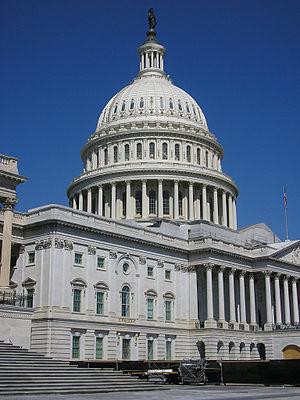
La façade Est, de nos jours. Italiano: Scorcio dell'esterno. Il Campidoglio di Washington, dove si è svolto il giuramento.Washington_05_183
Le Capitole des États-Unis est le bâtiment qui sert de siège au Congrès, le pouvoir législatif des États-Unis. Il est situé dans la capitale fédérale, Washington, D.C. La construction de style néoclassique commence en 1793 et s'achève en 1812. Il est constitué d'un dôme et de deux ailes. L’aile nord est le siège du Sénat et l’aile sud est celle de la Chambre des représentants.